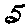
Label: 5